Tourism in Djibouti

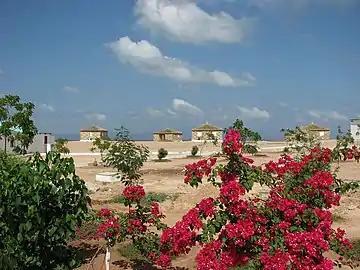
View on the Moucha Island.

According to Office National du Tourisme de Djibouti (ONTD) figures, almost half of all visitors, or 48%, came from France, with 21% arriving from other European countries. The third-largest group came from Gulf states. Visitors from Africa represented just 6%, with the majority of them coming from Ethiopia. Finally, visitors from Asia and North America represented minor percentages at 5% and 3%, respectively.